Chhaya

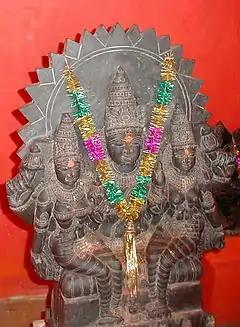
Surya with consorts Sanjna and Chhaya

Chhaya or Chaya, also known as Savarna, is the Hindu personification and goddess of shadow, and a consort of Surya, the Hindu sun god. She is the shadow-image or reflection of Saranyu (Sanjna), the first wife of Surya. Chhaya was born from the shadow of Sanjna and replaced Sanjna in her house, after the latter temporarily left her husband.